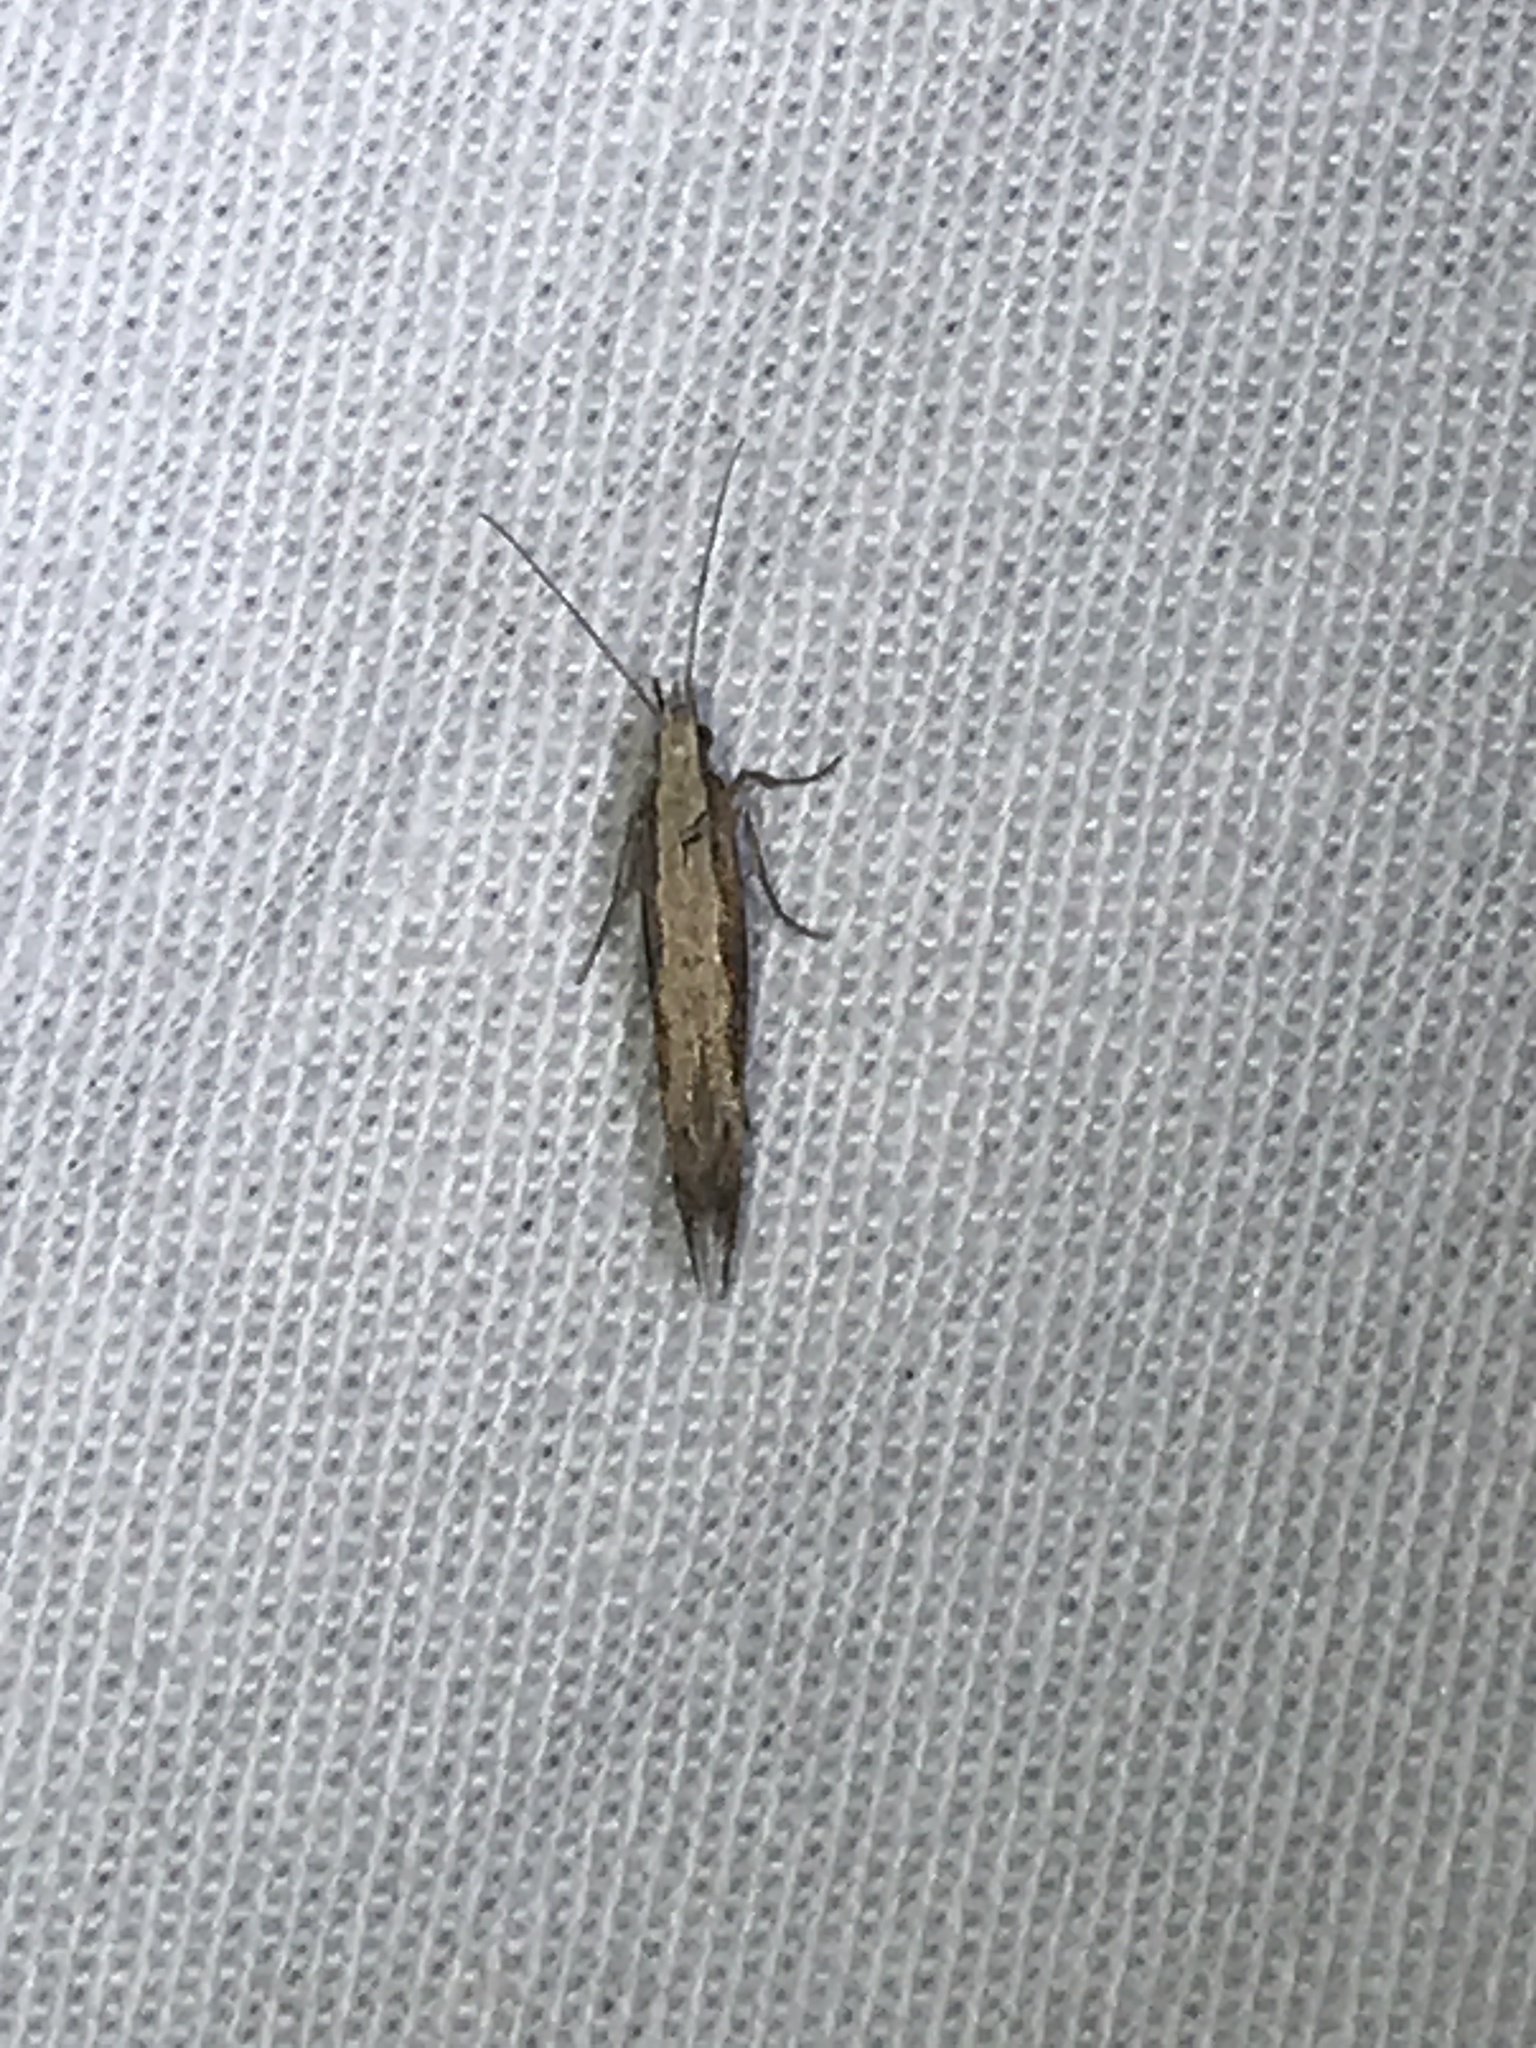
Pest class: diamondback_moth